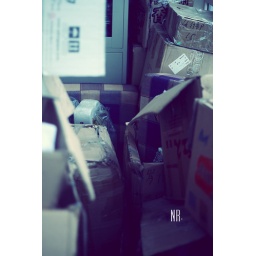
boxes in office